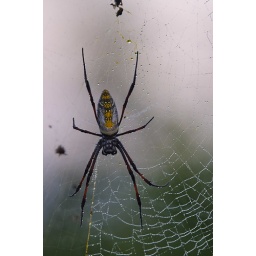
Spiders spiders EVERYWHERE in this sand forest